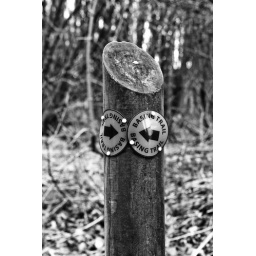
A sign spotted in the Crabtree Plantation area of Basingstoke. I wasn't totally convinced by this sign.